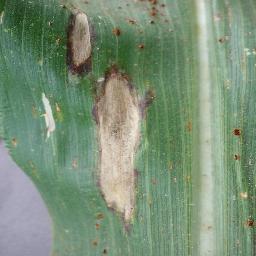
Label: Corn_(Maize)___Northern_Leaf_Blight